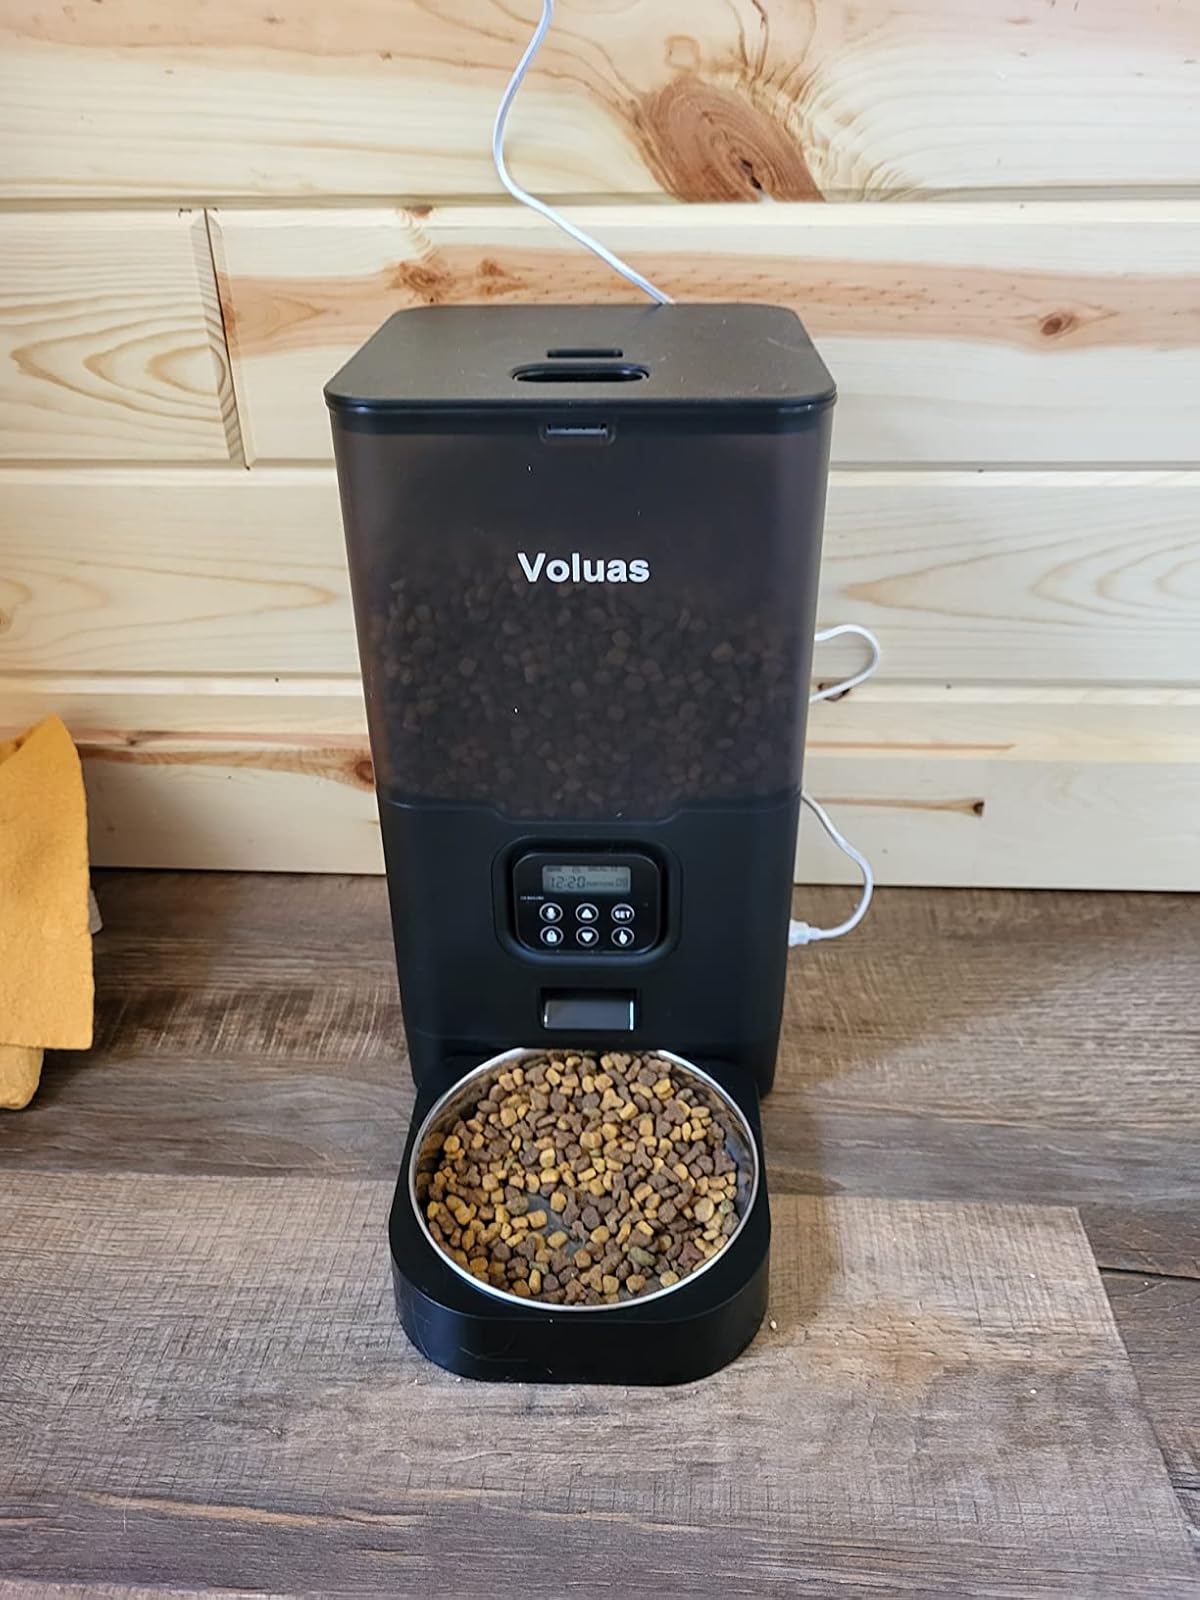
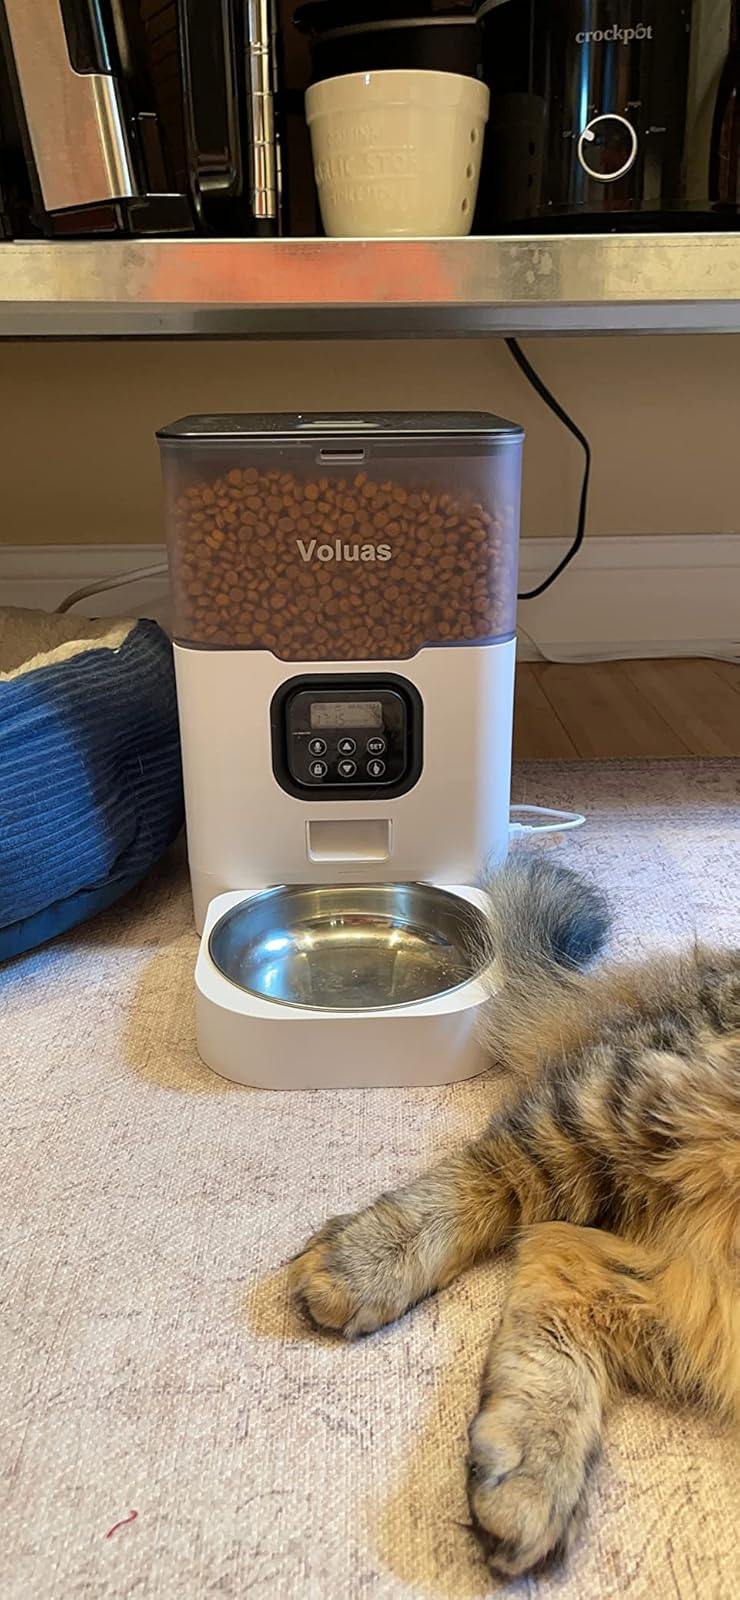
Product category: items_feeder
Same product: no